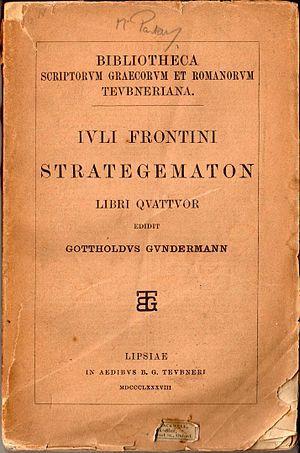
Frontin, en latin Sextus Iulius Frontinus, né vers 35/40 et mort probablement en 103, est un triple consul, suffect en 74 et 98 et éponyme en l'an 100 sous Trajan, général de l'Empire romain et gouverneur de Bretagne de 74 à 77 ou 78 sous Vespasien. Il est avant tout connu comme écrivain militaire et administrateur principal des eaux de Rome sous Nerva.
Eumène de Cardia ou Eumène de Cardie, né vers 362 av. J.-C., mort en 316, est le chancelier d'Alexandre le Grand. Seul Grec parmi les Diadoques macédoniens, il prend part à la première guerre des Diadoques aux côtés du chiliarque de l'empire, Perdiccas, puis du régent de Macédoine, Polyperchon. Mais affaibli par l'insubordination des satrapes et des généraux ralliés à la cause des Argéades, il est vaincu et exécuté par Antigone le Borgne.
Nicolas Machiavel est un penseur humaniste florentin de la Renaissance, né le 3 mai 1469 à Florence, ville où il meurt le 21 juin 1527. Théoricien de la politique, de l'histoire et de la guerre, mais aussi poète et dramaturge, il a été pendant quatorze ans fonctionnaire de la République florentine pour laquelle il a effectué plusieurs missions diplomatiques, notamment auprès de la papauté et de la cour de France. Durant toutes ces années, il observe de près la mécanique du pouvoir et le jeu des ambitions concurrentes. Machiavel est à ce titre, avec Thucydide, l'un des fondateurs du courant réaliste en politique internationale. Deux livres majeurs ont surtout assuré la célébrité du Florentin : Le Prince et Discours sur la première décade de Tite-Live.